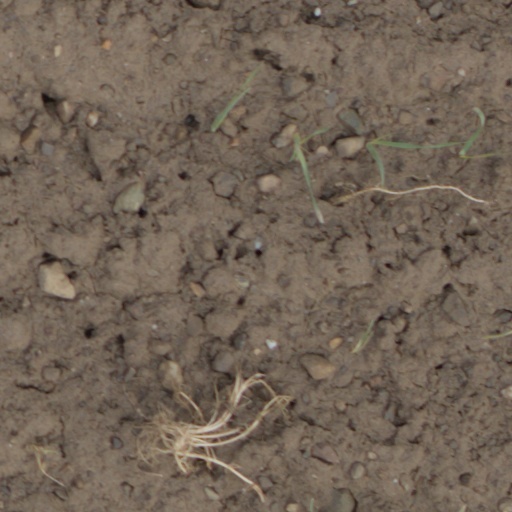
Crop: wheat